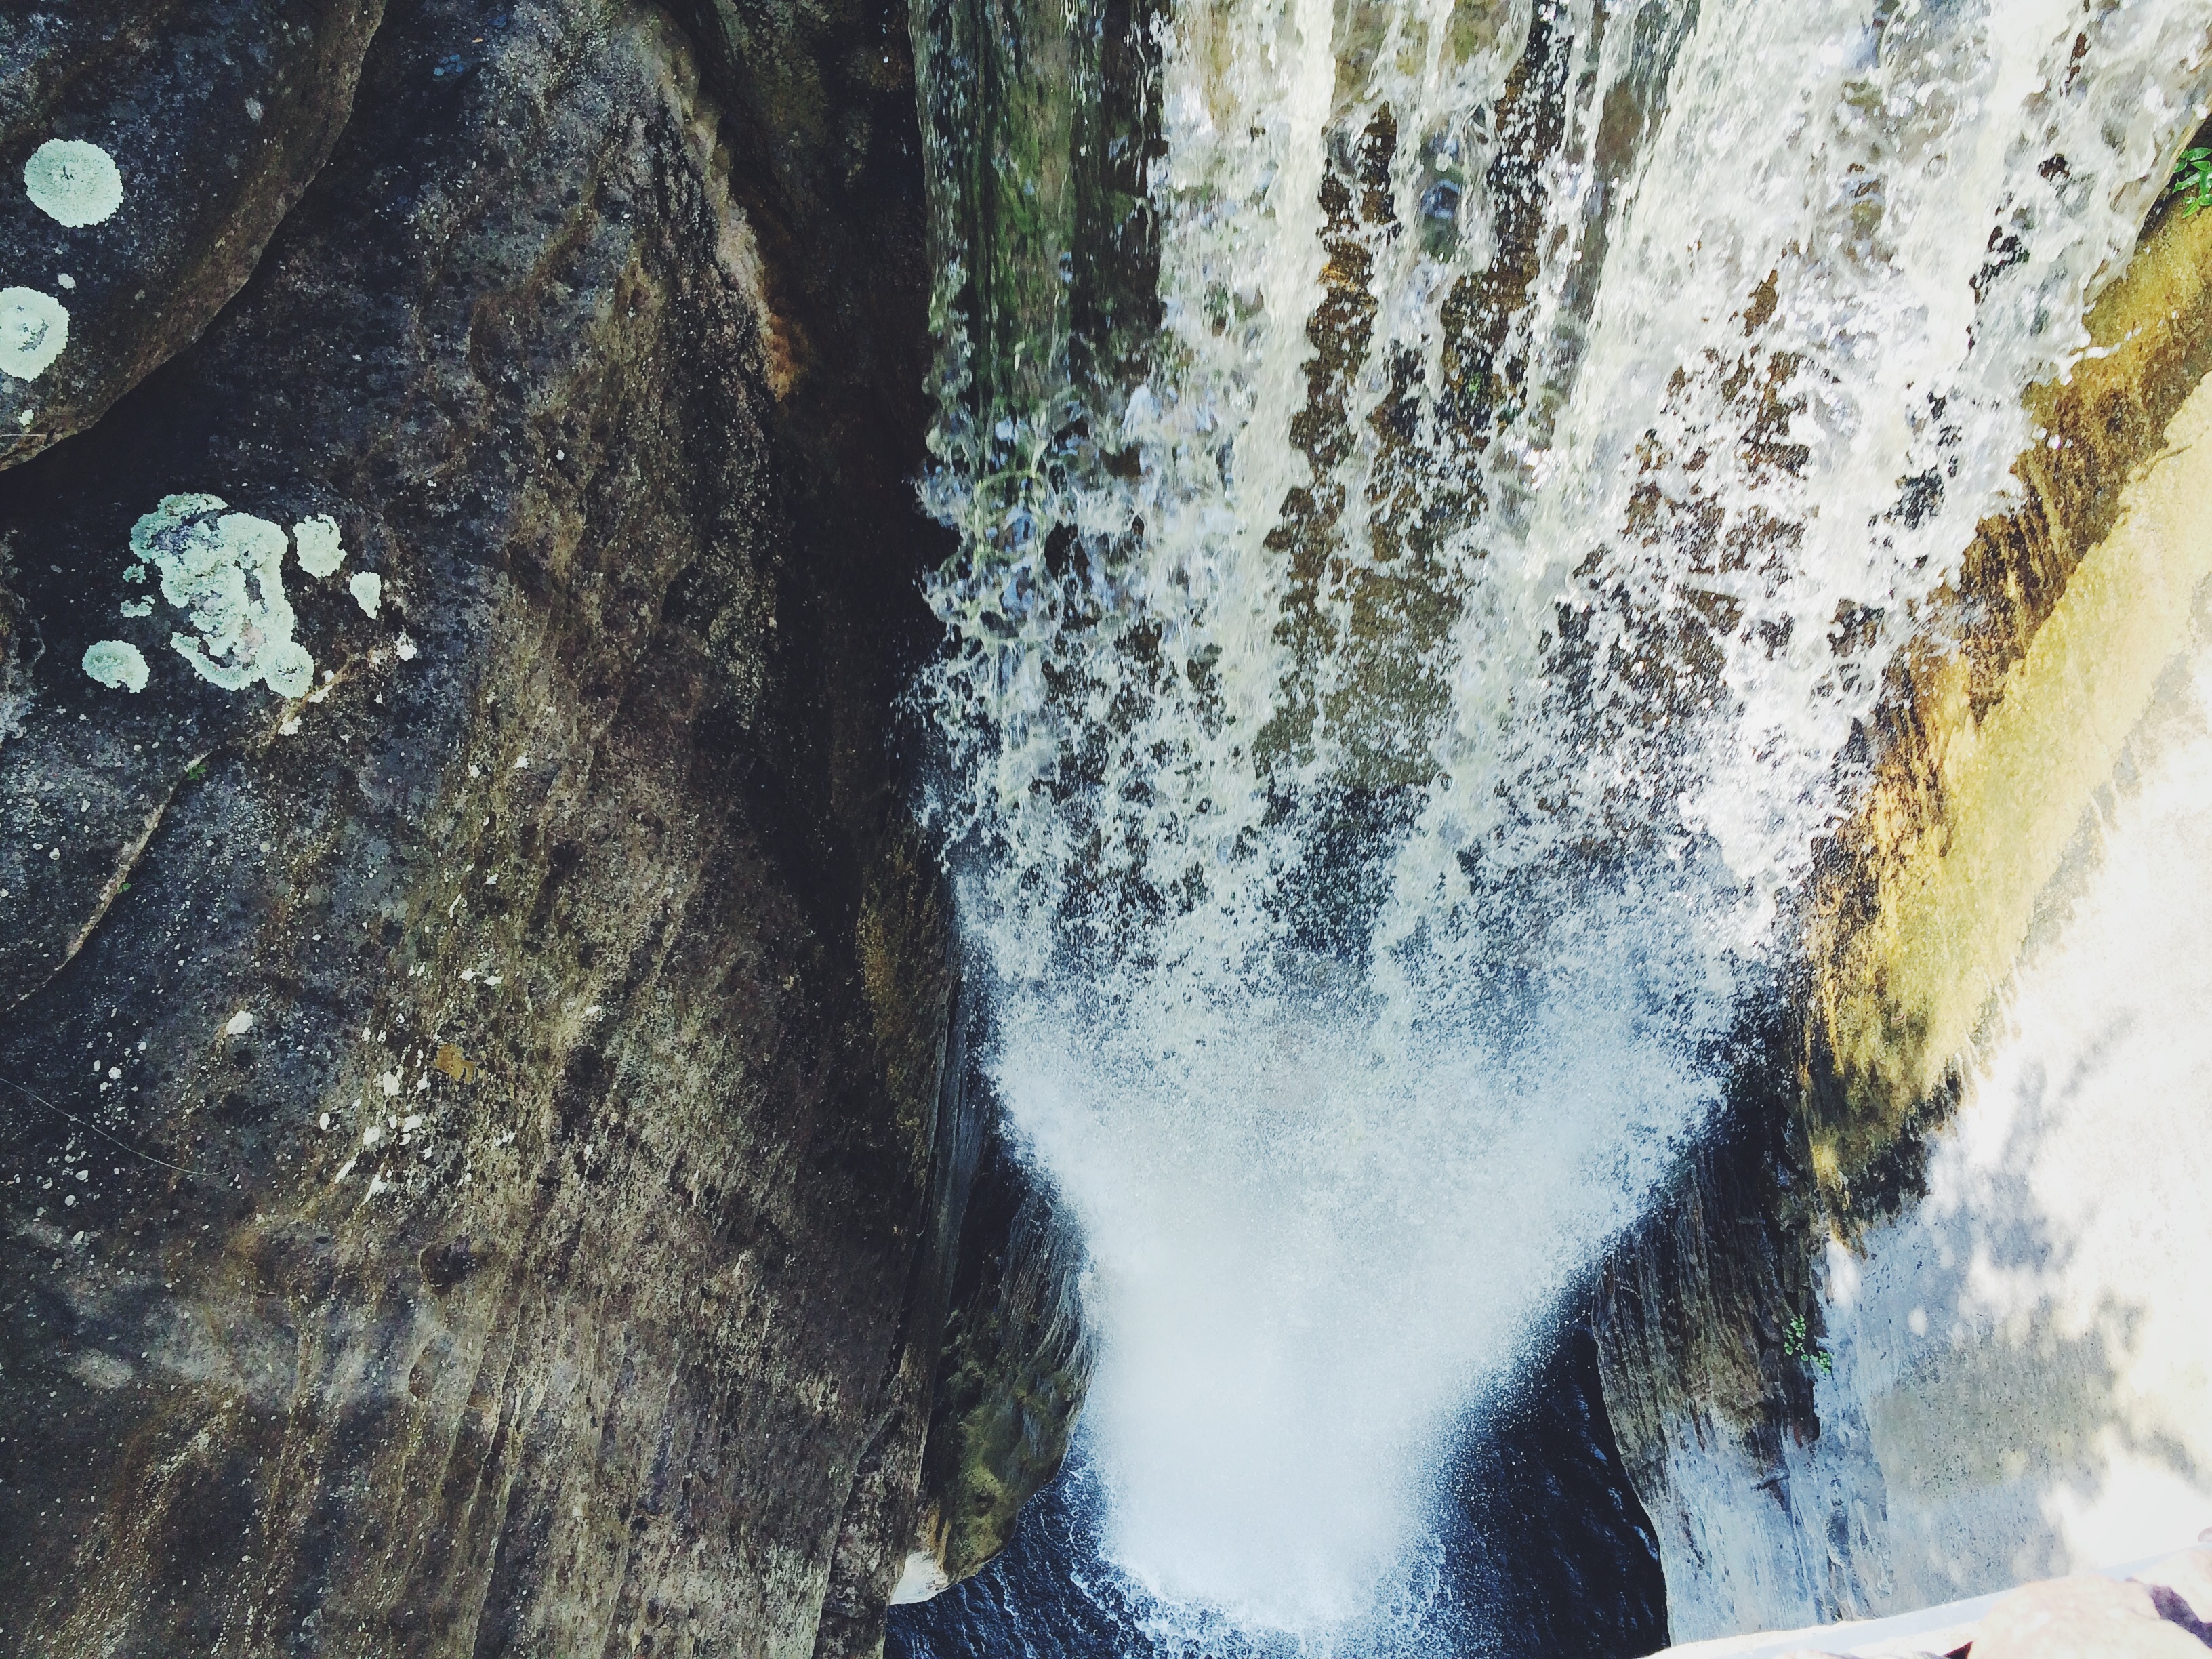
water, nature, rock, waterfall, wave, cliff, stream, terrain, rocks, geology, waterfalls, water feature, geological phenomenon, high angle shot